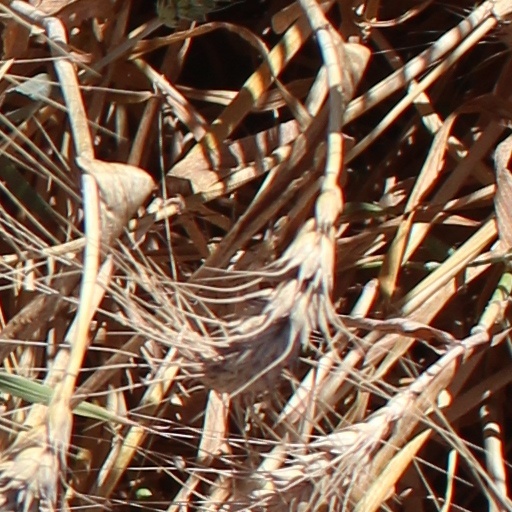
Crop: wheat